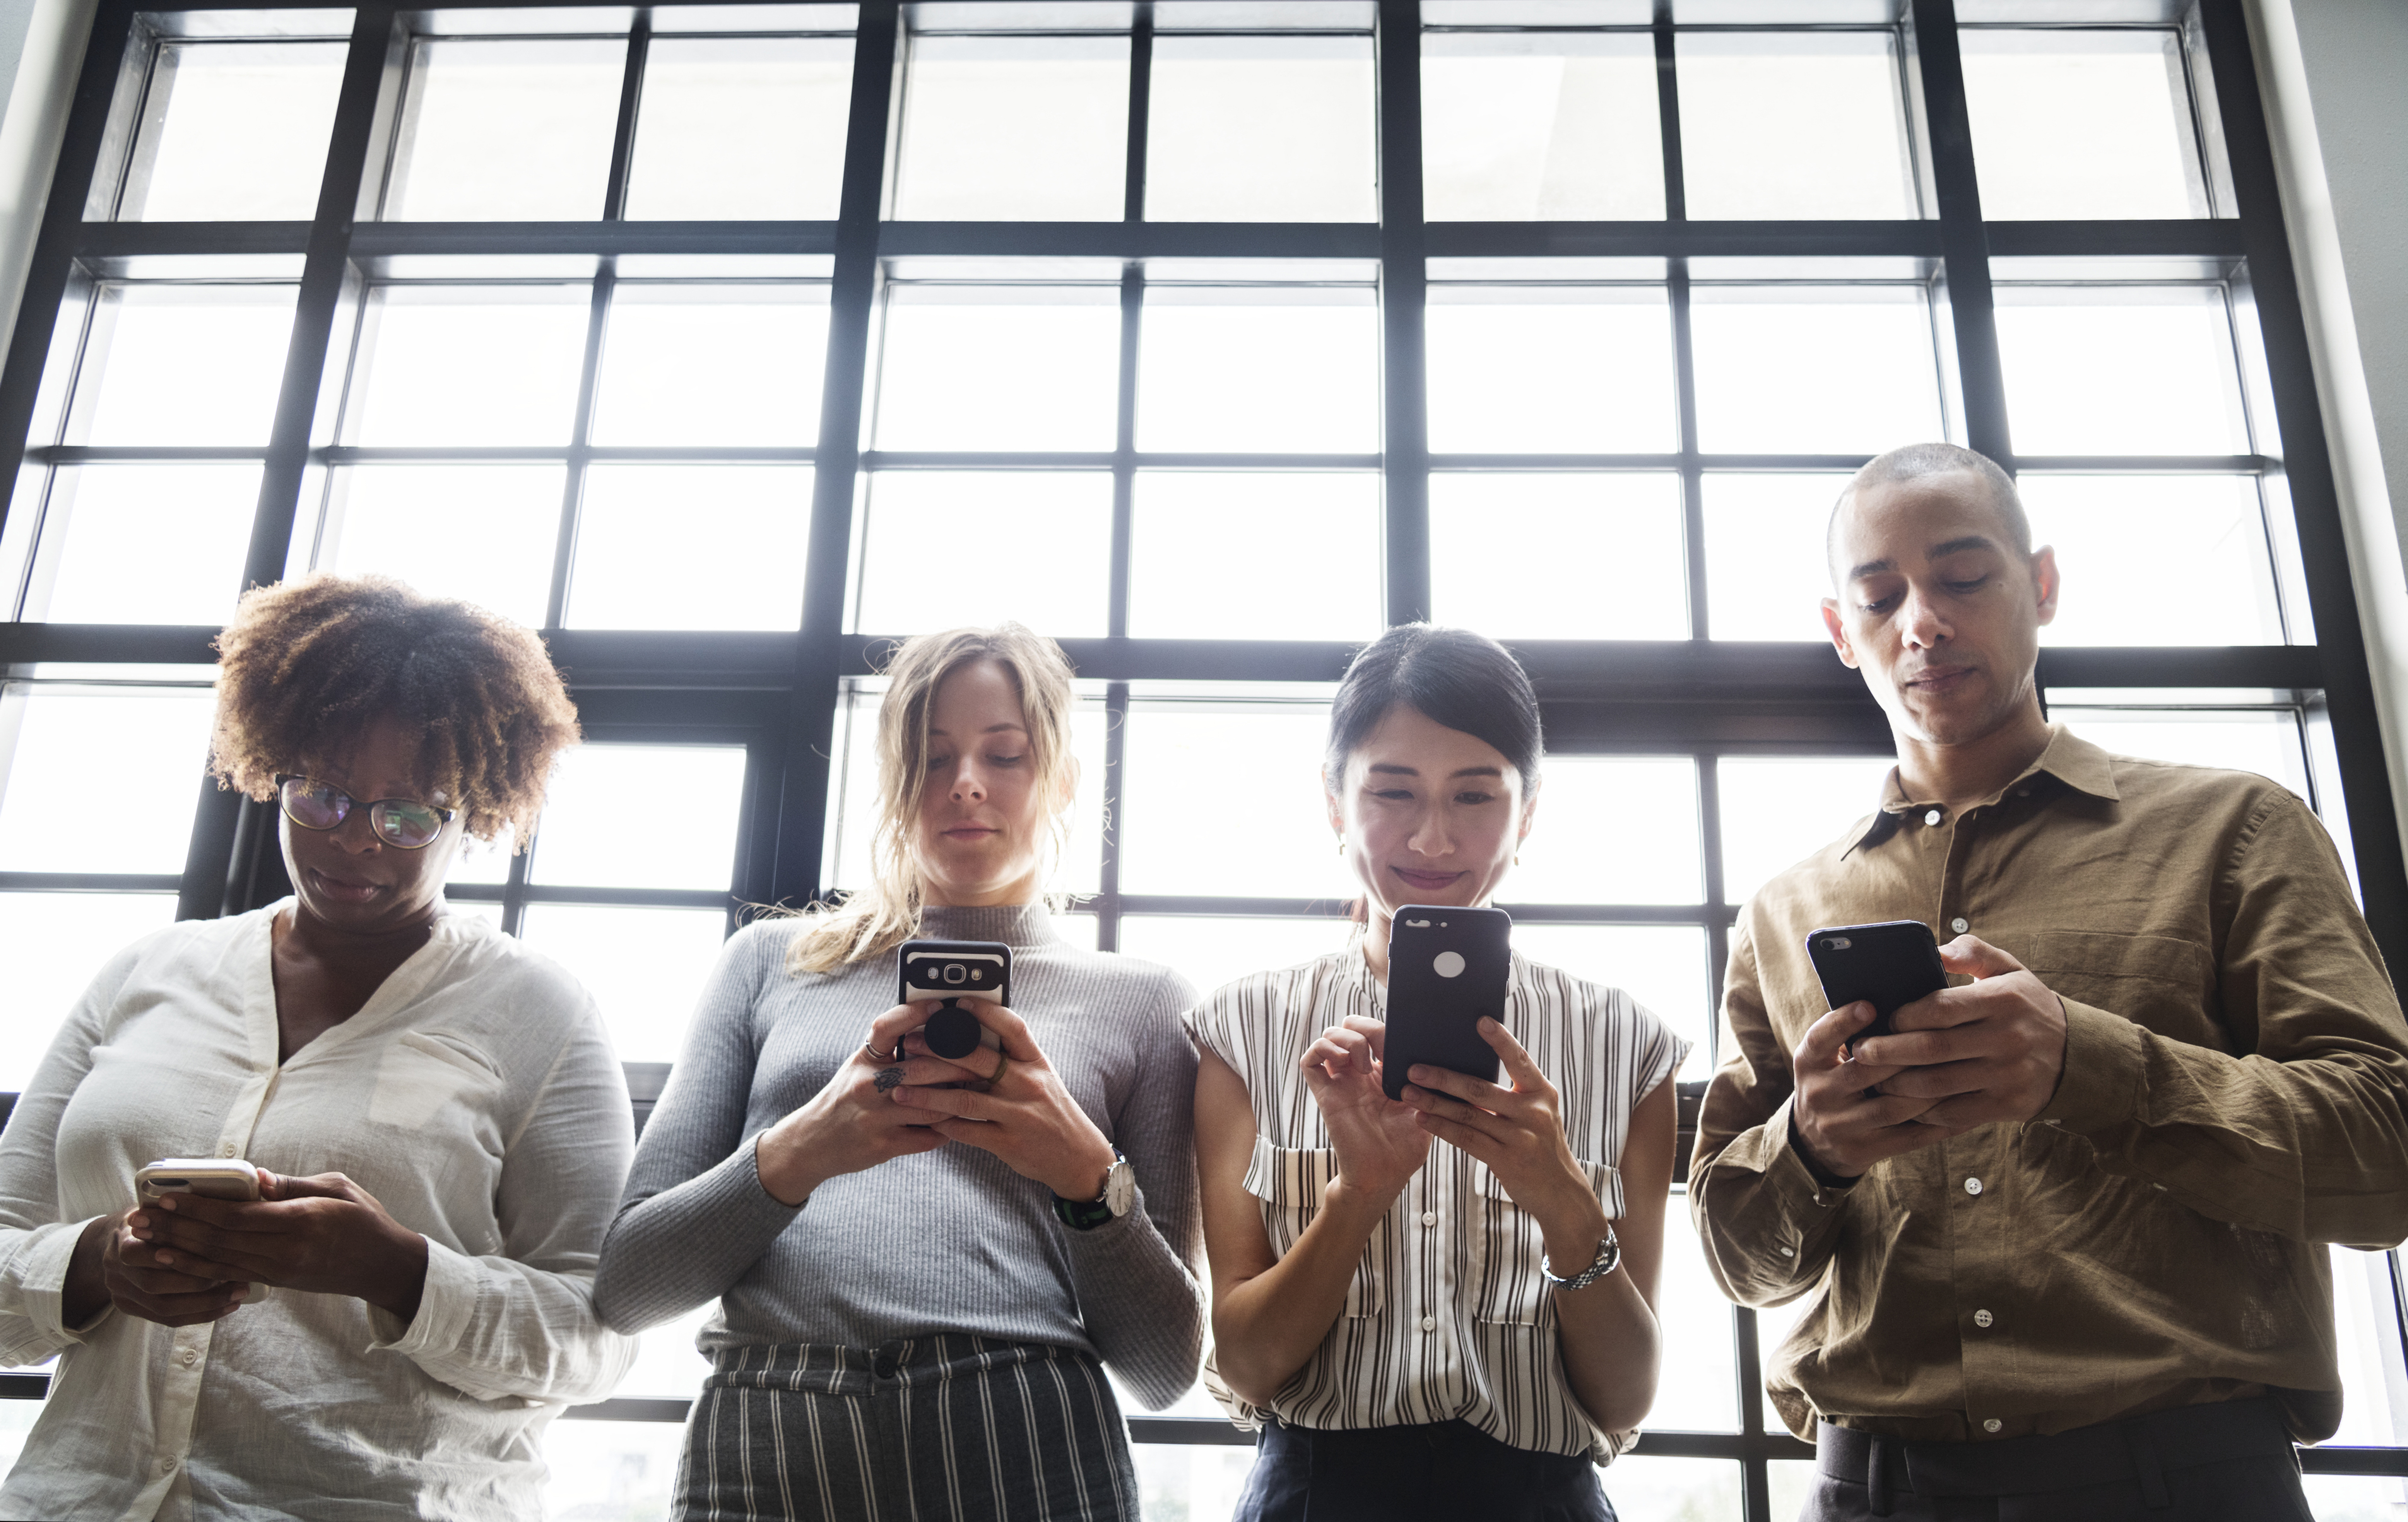
african american, african descent, american, asian, black, casual, cellphone, chat, chatting, cheerful, communication, community, connecting, connection, data, device, digital, ethnicity, friends, gadget, global, happiness, information, innovation, internet, man, media, message, messaging, mobile, network, networking, on social, online, people, phone, sharing, smartphone, smiling, social, social media, technology, telephone, texting, together, togetherness, typing, using, wireless, woman, event, conversation, photography, glass, team